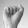
ASL letter: A